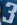
Number: 3